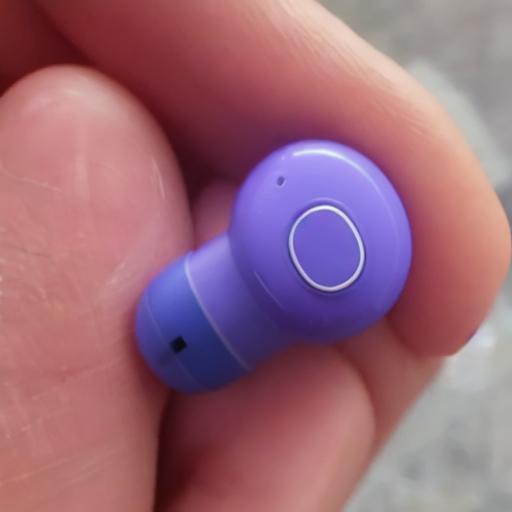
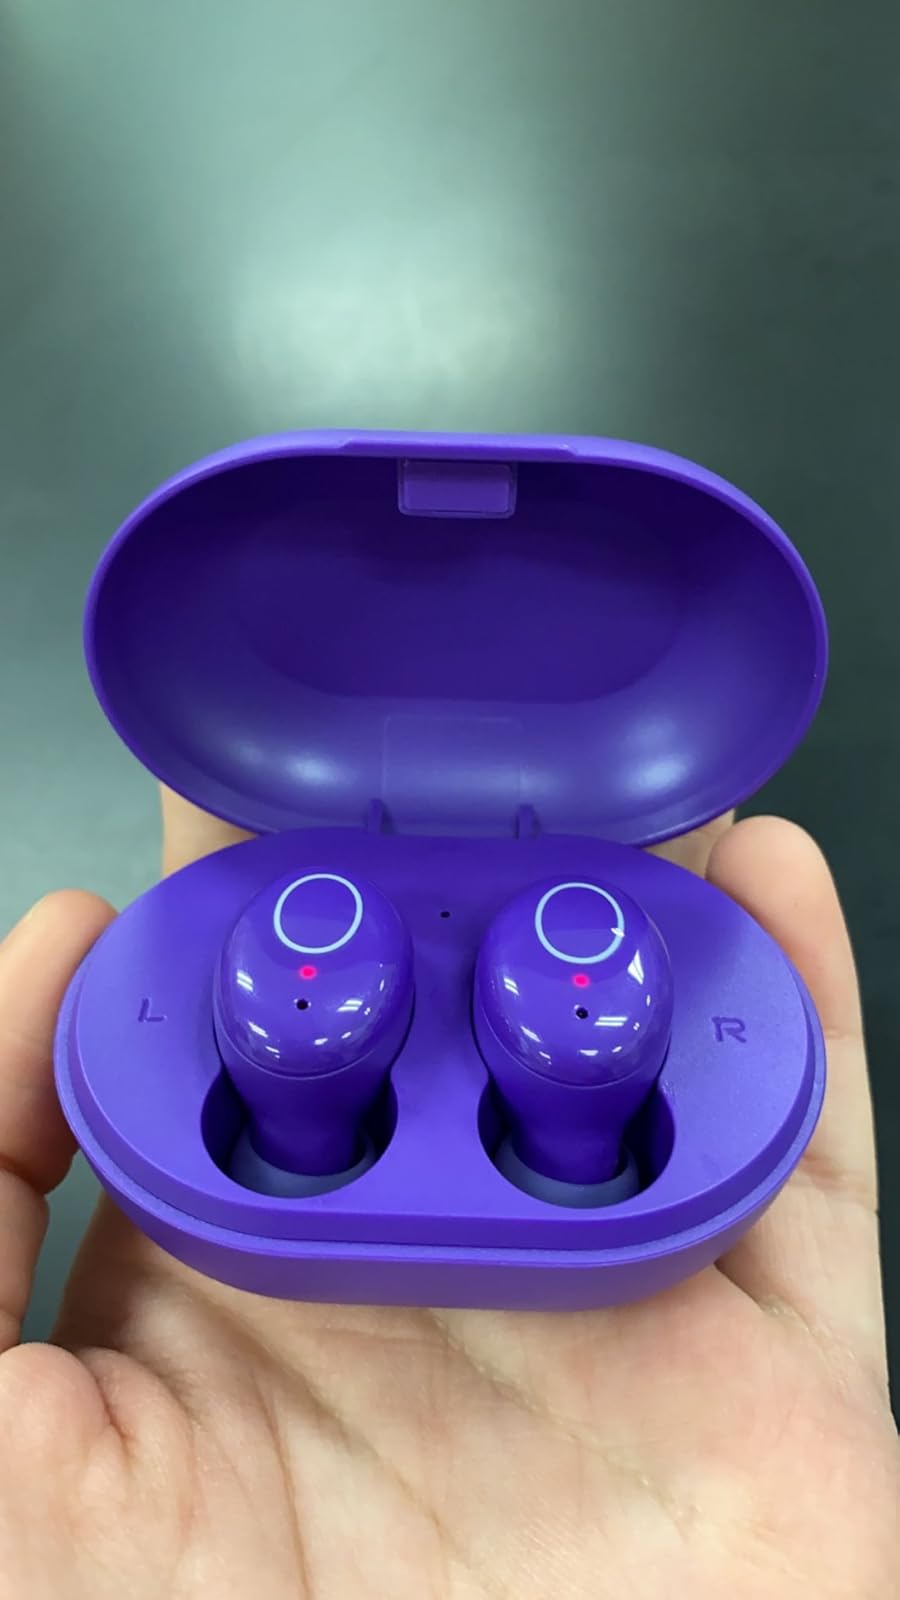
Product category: earbuds
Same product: no